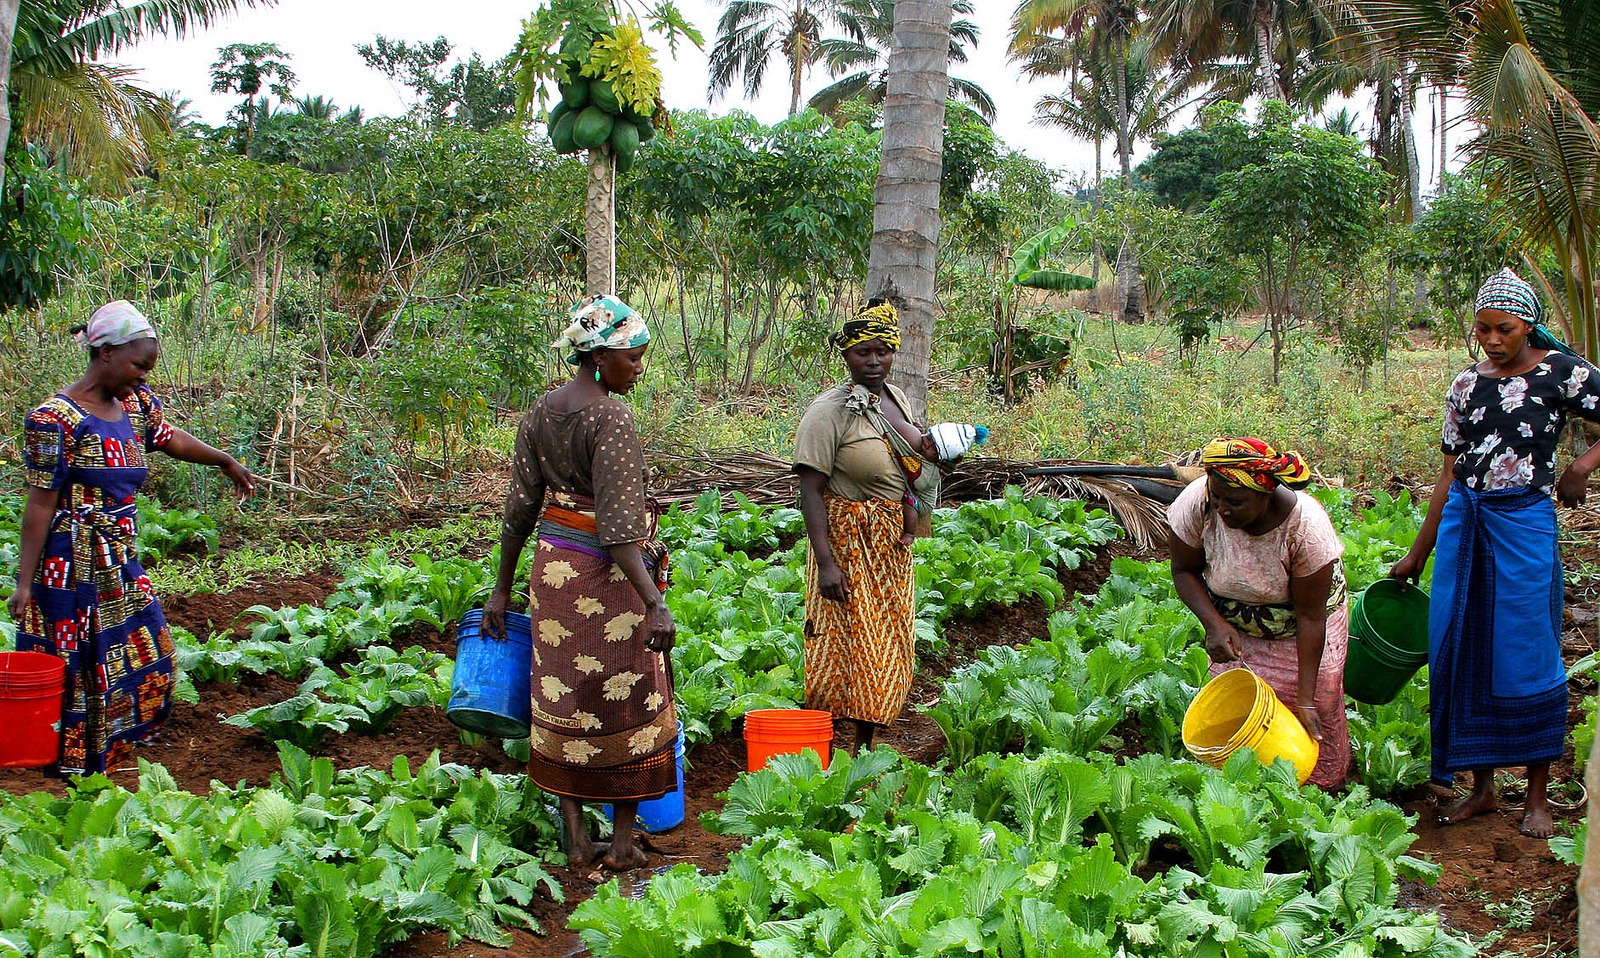
working, nature, people, field, farm, countryside, flower, country, rural, jungle, agriculture, garden, outside, women, plantation, tanzania, palms, palm trees, maza